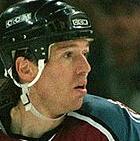
Age: 31